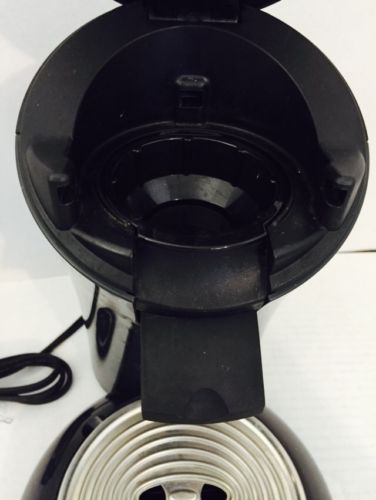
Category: coffee maker